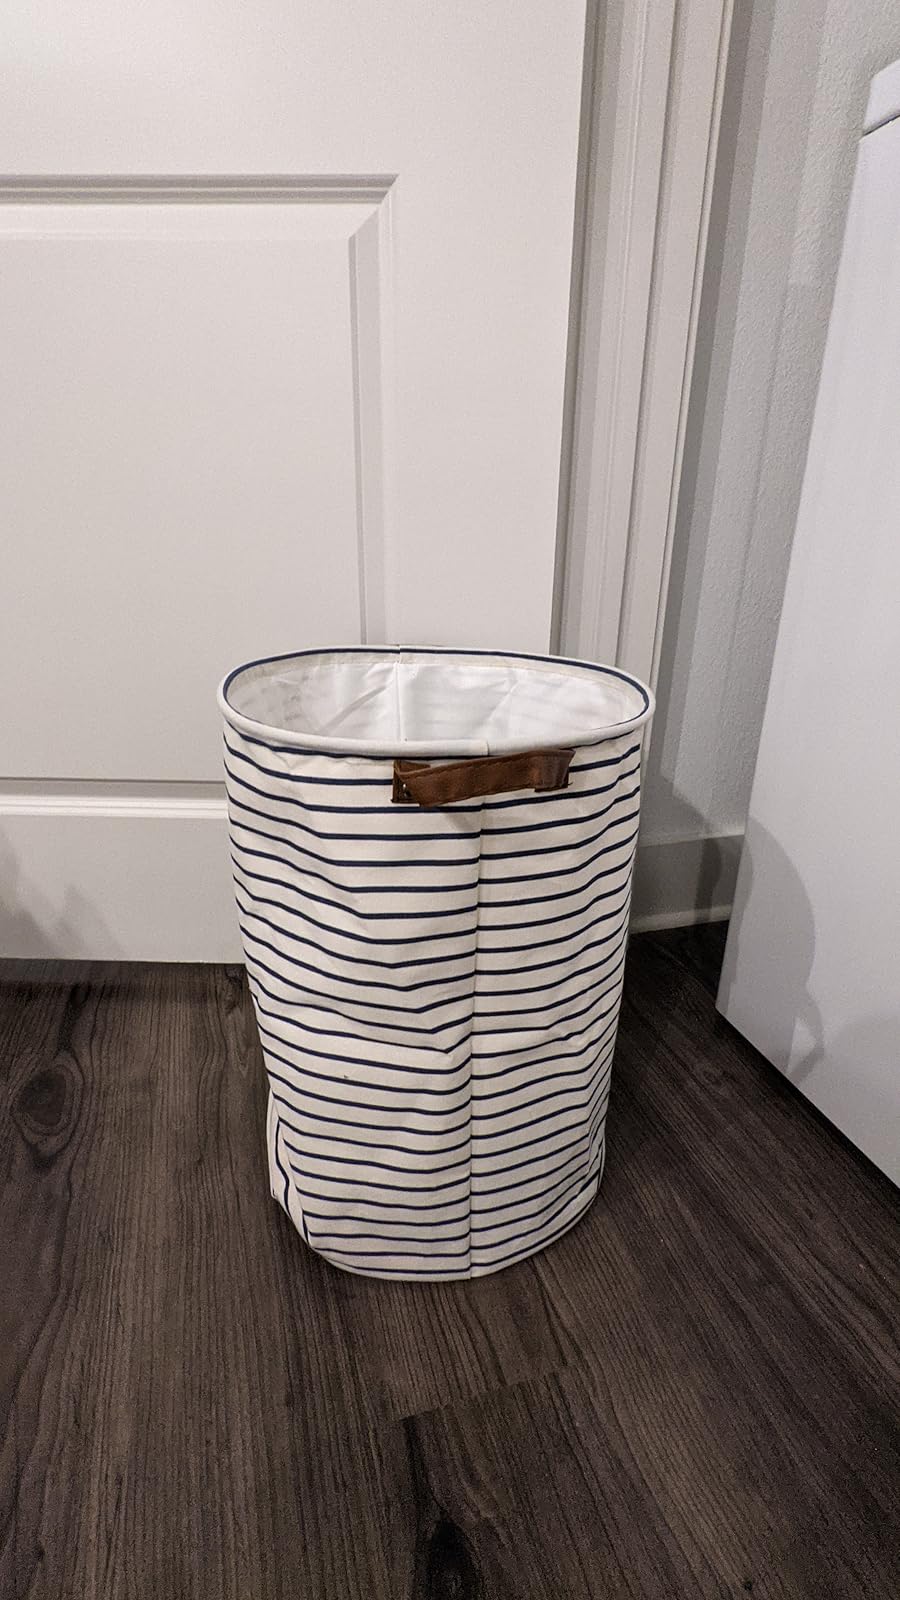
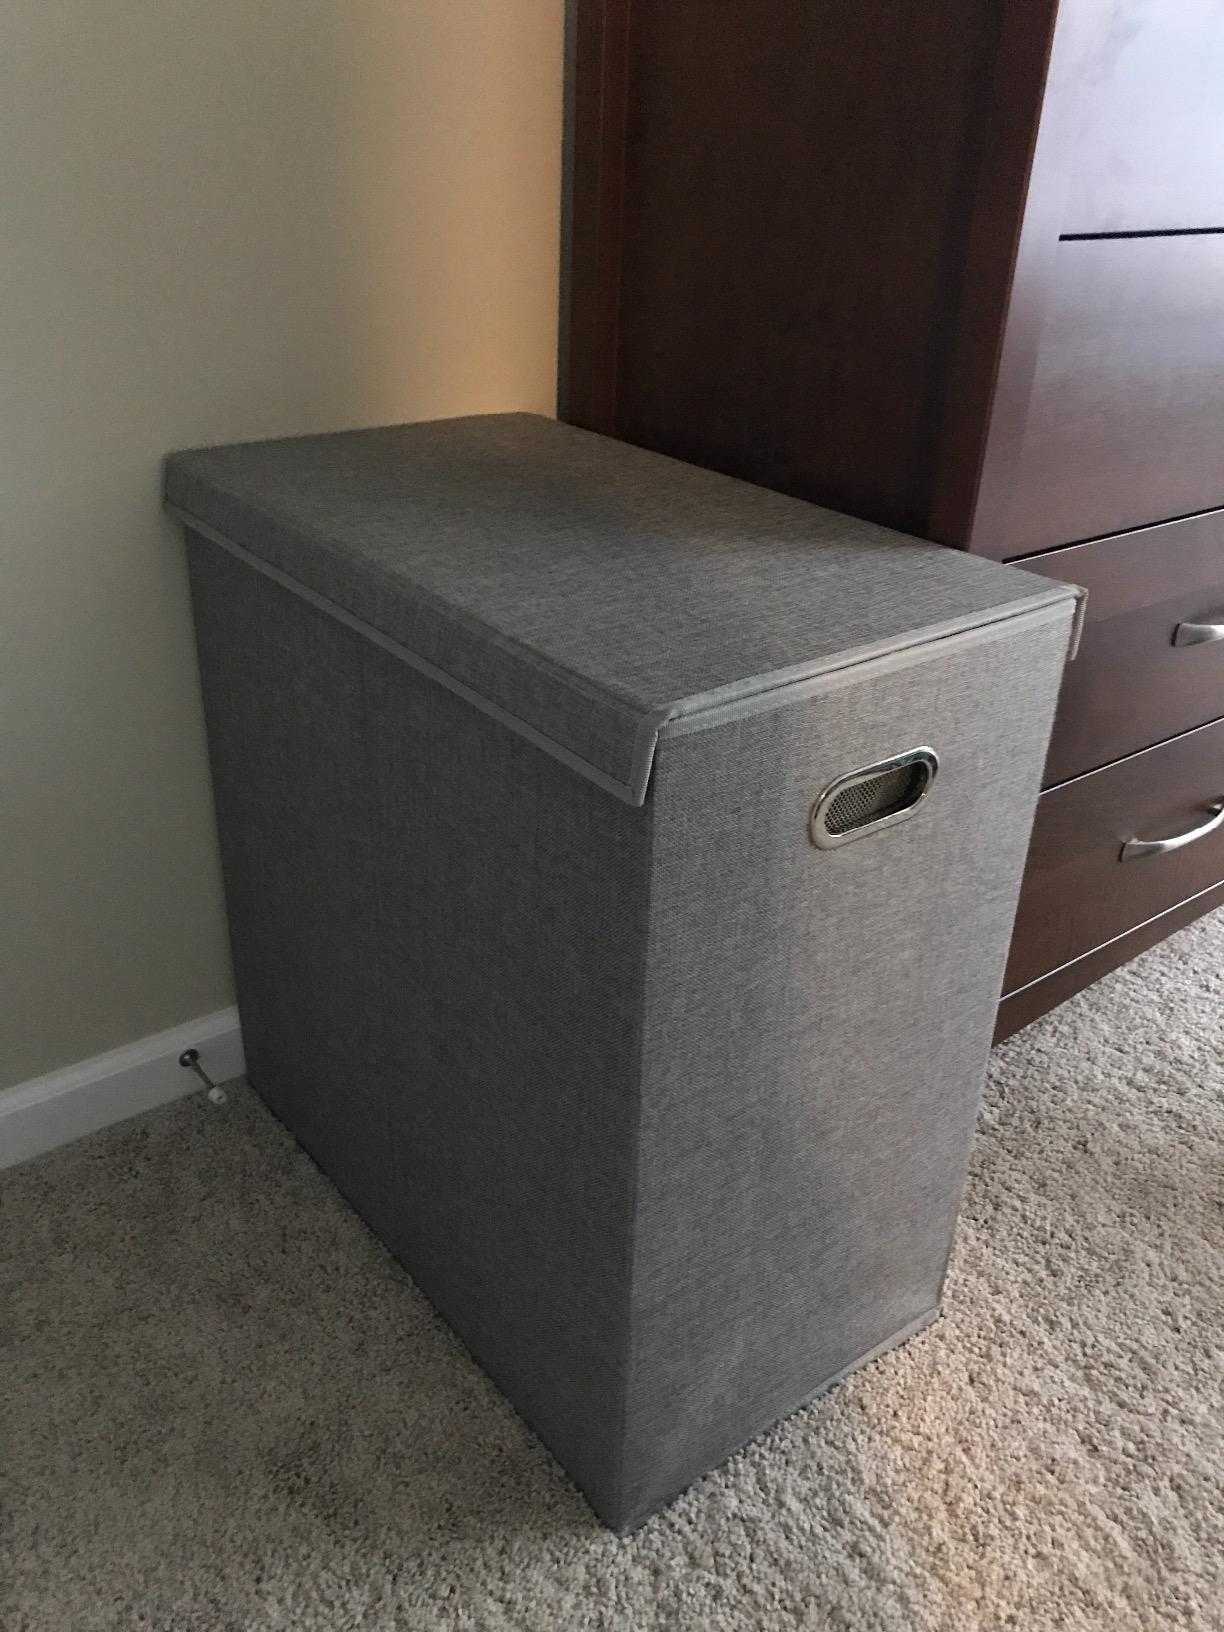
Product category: items_hamper
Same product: no